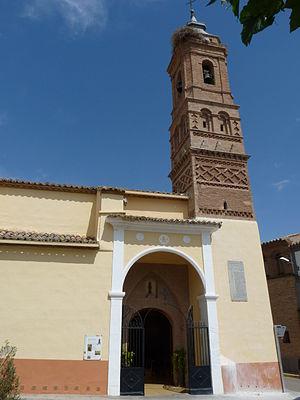
Lumpiaque est une commune d’Espagne, dans la province de Saragosse, communauté autonome d'Aragon. Elle appartient à la comarque de Valdejalón